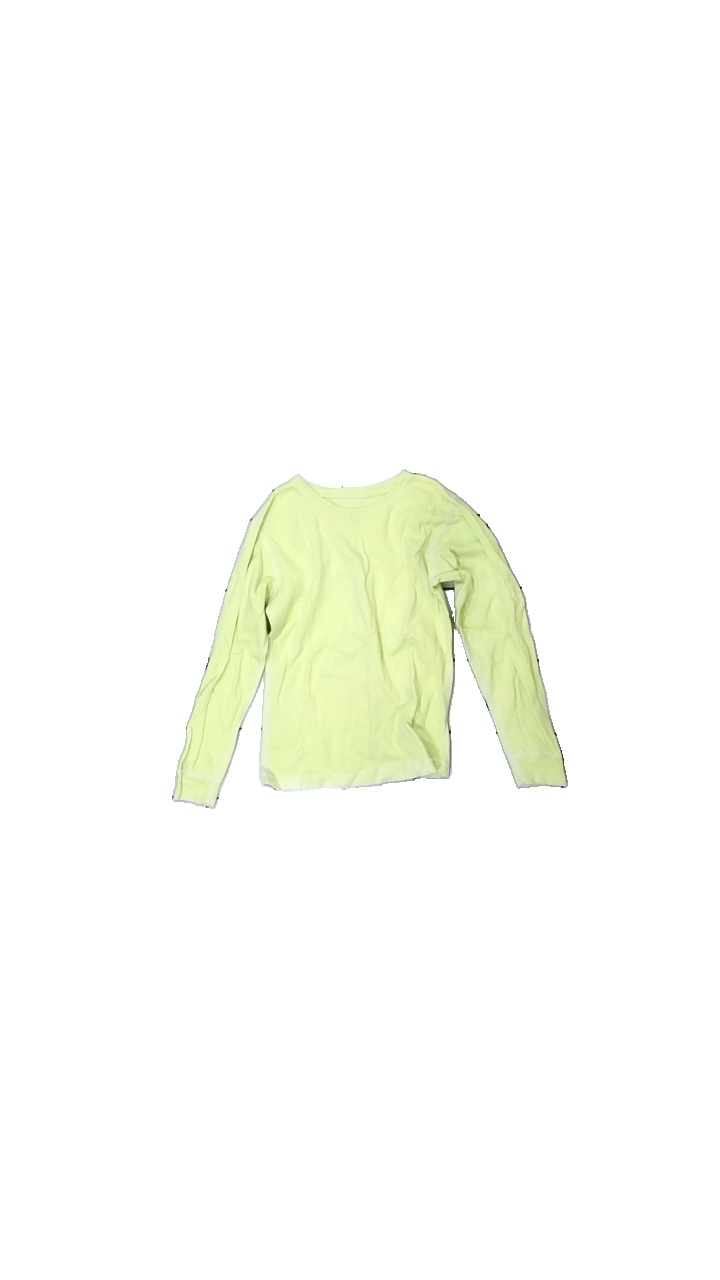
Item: Sweater (Children)
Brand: Missing
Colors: Green
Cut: C-collar, Regular
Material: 100% cotton
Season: All
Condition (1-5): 2
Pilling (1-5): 3
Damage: Torn seams
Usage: Export
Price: <50